Woodhead Tunnel

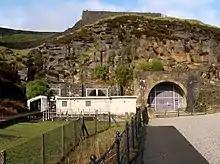
The western portals of the Woodhead Tunnels in 2008, from the former Woodhead railway station. Bores 1 & 2 on left, behind platform; bore 3 on right.

Woodhead 1 is in poor condition and unused. For several decades, Woodhead 2 has carried electrical cables for the National Grid which by the early 2000s were coming to the end of their operational life. The National Grid proposed installing new cables in Woodhead 3 which would prevent its restoration for rail traffic. The older tunnels are unsuitable for rail traffic, because of their poor state of repair.